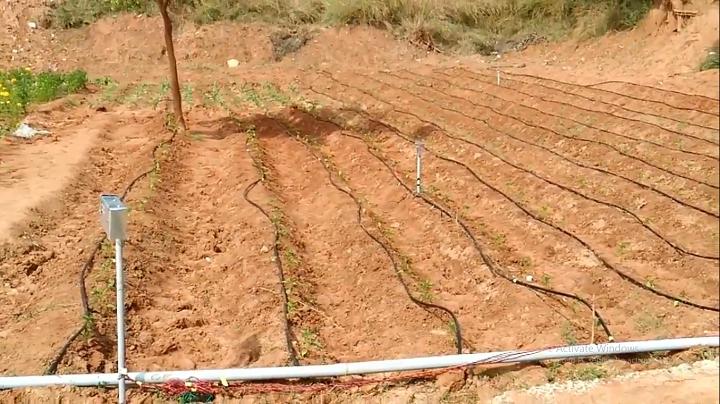
Huu ni mfumo wa kisasa ambapo unatumika kunyunyizia mimea maji, mfumo huu unatumia mabomba ya plastiki. Kuna bomba jeupe kuu ambalo, chini yake kuna mabomba mengine madogo yanayotumika na kuekezwa karibu na mimea ya michanga ili kutonesha.